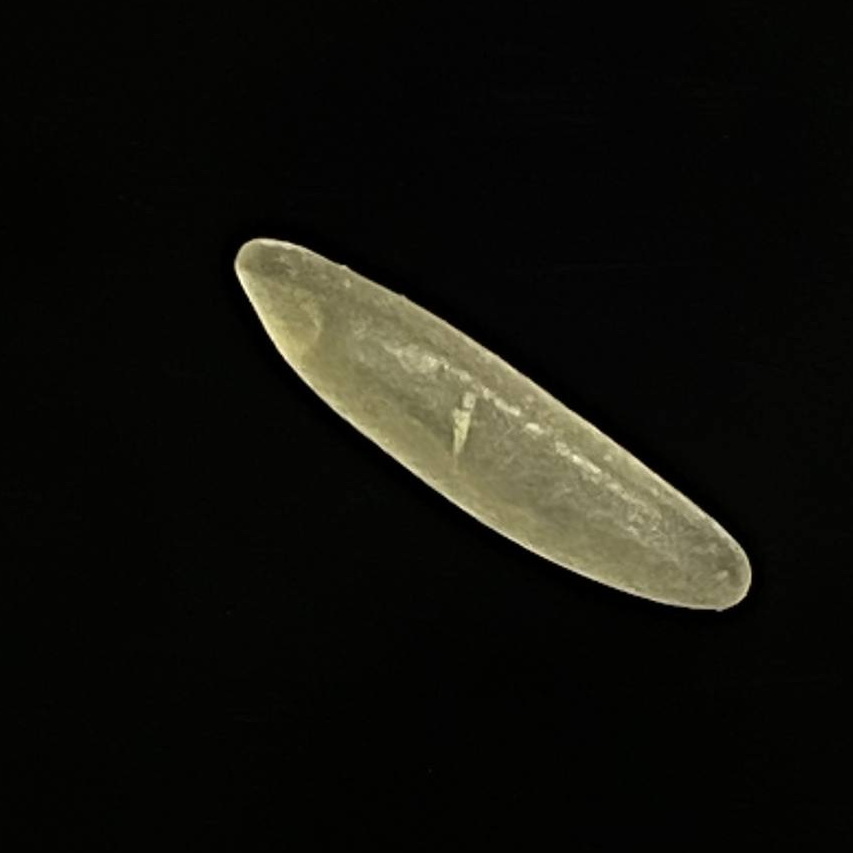
Rice variety: Bashmoti